HMS Iphigenia (1808)

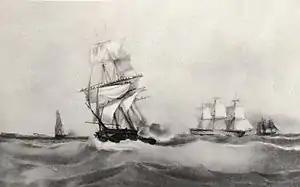
"Africaine" in French service

On 12 September 1810, Bouvet's squadron intercepted HMS "Africaine" (commodore Corbett) off Saint-Denis, as the frigate , the sloop and the brig were sailing from the bay of Saint-Paul. Bouvet lured the British into pursuit until midnight. He sent "Astrée" forwards, as if "Iphigénie" would attempt to slow "Africaine" down to allow the rest of the squadron to flee. At three, "Astrée" regained her place at the rear of the squadron; the weather, which had been rough, improved somewhat, and in the moonlight "Astrée" suddenly found herself within gun range of "Africaine", with "Boadicea", "Otter" and "Staunch" out of sight. A gunnery duel followed immediately, in which "Astrée" had her rigging damaged; she closed in to "Iphigénie", "Africaine" in close pursuit. "Africaine" soon found herself under fire from "Iphigénie" at point blank range, her guns still trained at "Astrée". After exchanging broadsides and small arms fire for half an hour, during which the French had the upper hand, the British attempted a boarding. "Iphigénie" easily eluded "Africaine", and gave "Astrée" an opportunity for raking "Africaine's" bow. At 4:30, "Africaine" struck her colours.